Josy Poueyto

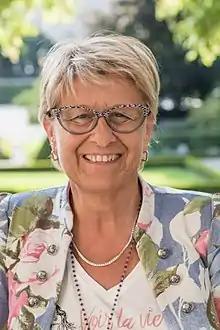
Josy Poueyto, June 2017

Josy Poueyto (born 13 January 1954) is a French politician representing the Democratic Movement. She was elected to the French National Assembly on 18 June 2017, representing the 1st constituency of the department of Pyrénées-Atlantiques.